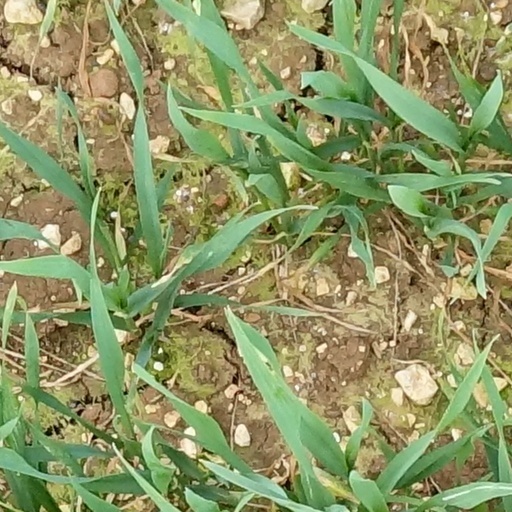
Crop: wheat